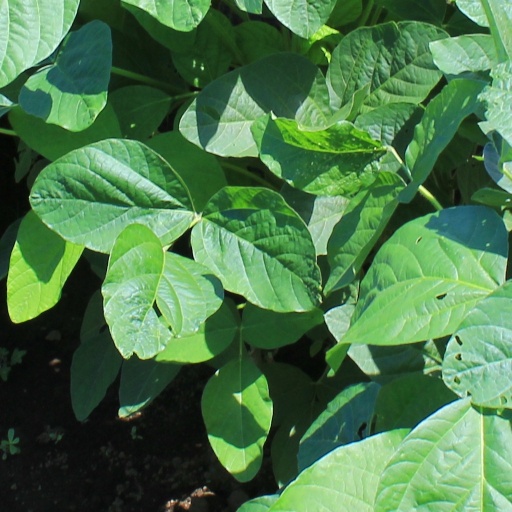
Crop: soybean